Parliament Hill (Quebec City)

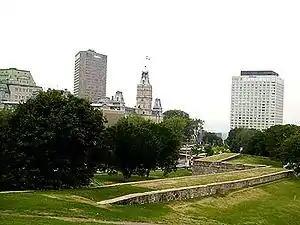
The Hill

Parliament Hill is located in Quebec City in the borough of La Cité-Limoilou, specifically in districts of Vieux-Québec—Cap-Blanc—colline Parlementaire and Saint-Jean-Baptiste. In addition to the Parliament Building of Quebec, the Hill has a few shopping streets and residential areas and public green spaces. The hill on which it is located is the promontory of Quebec.